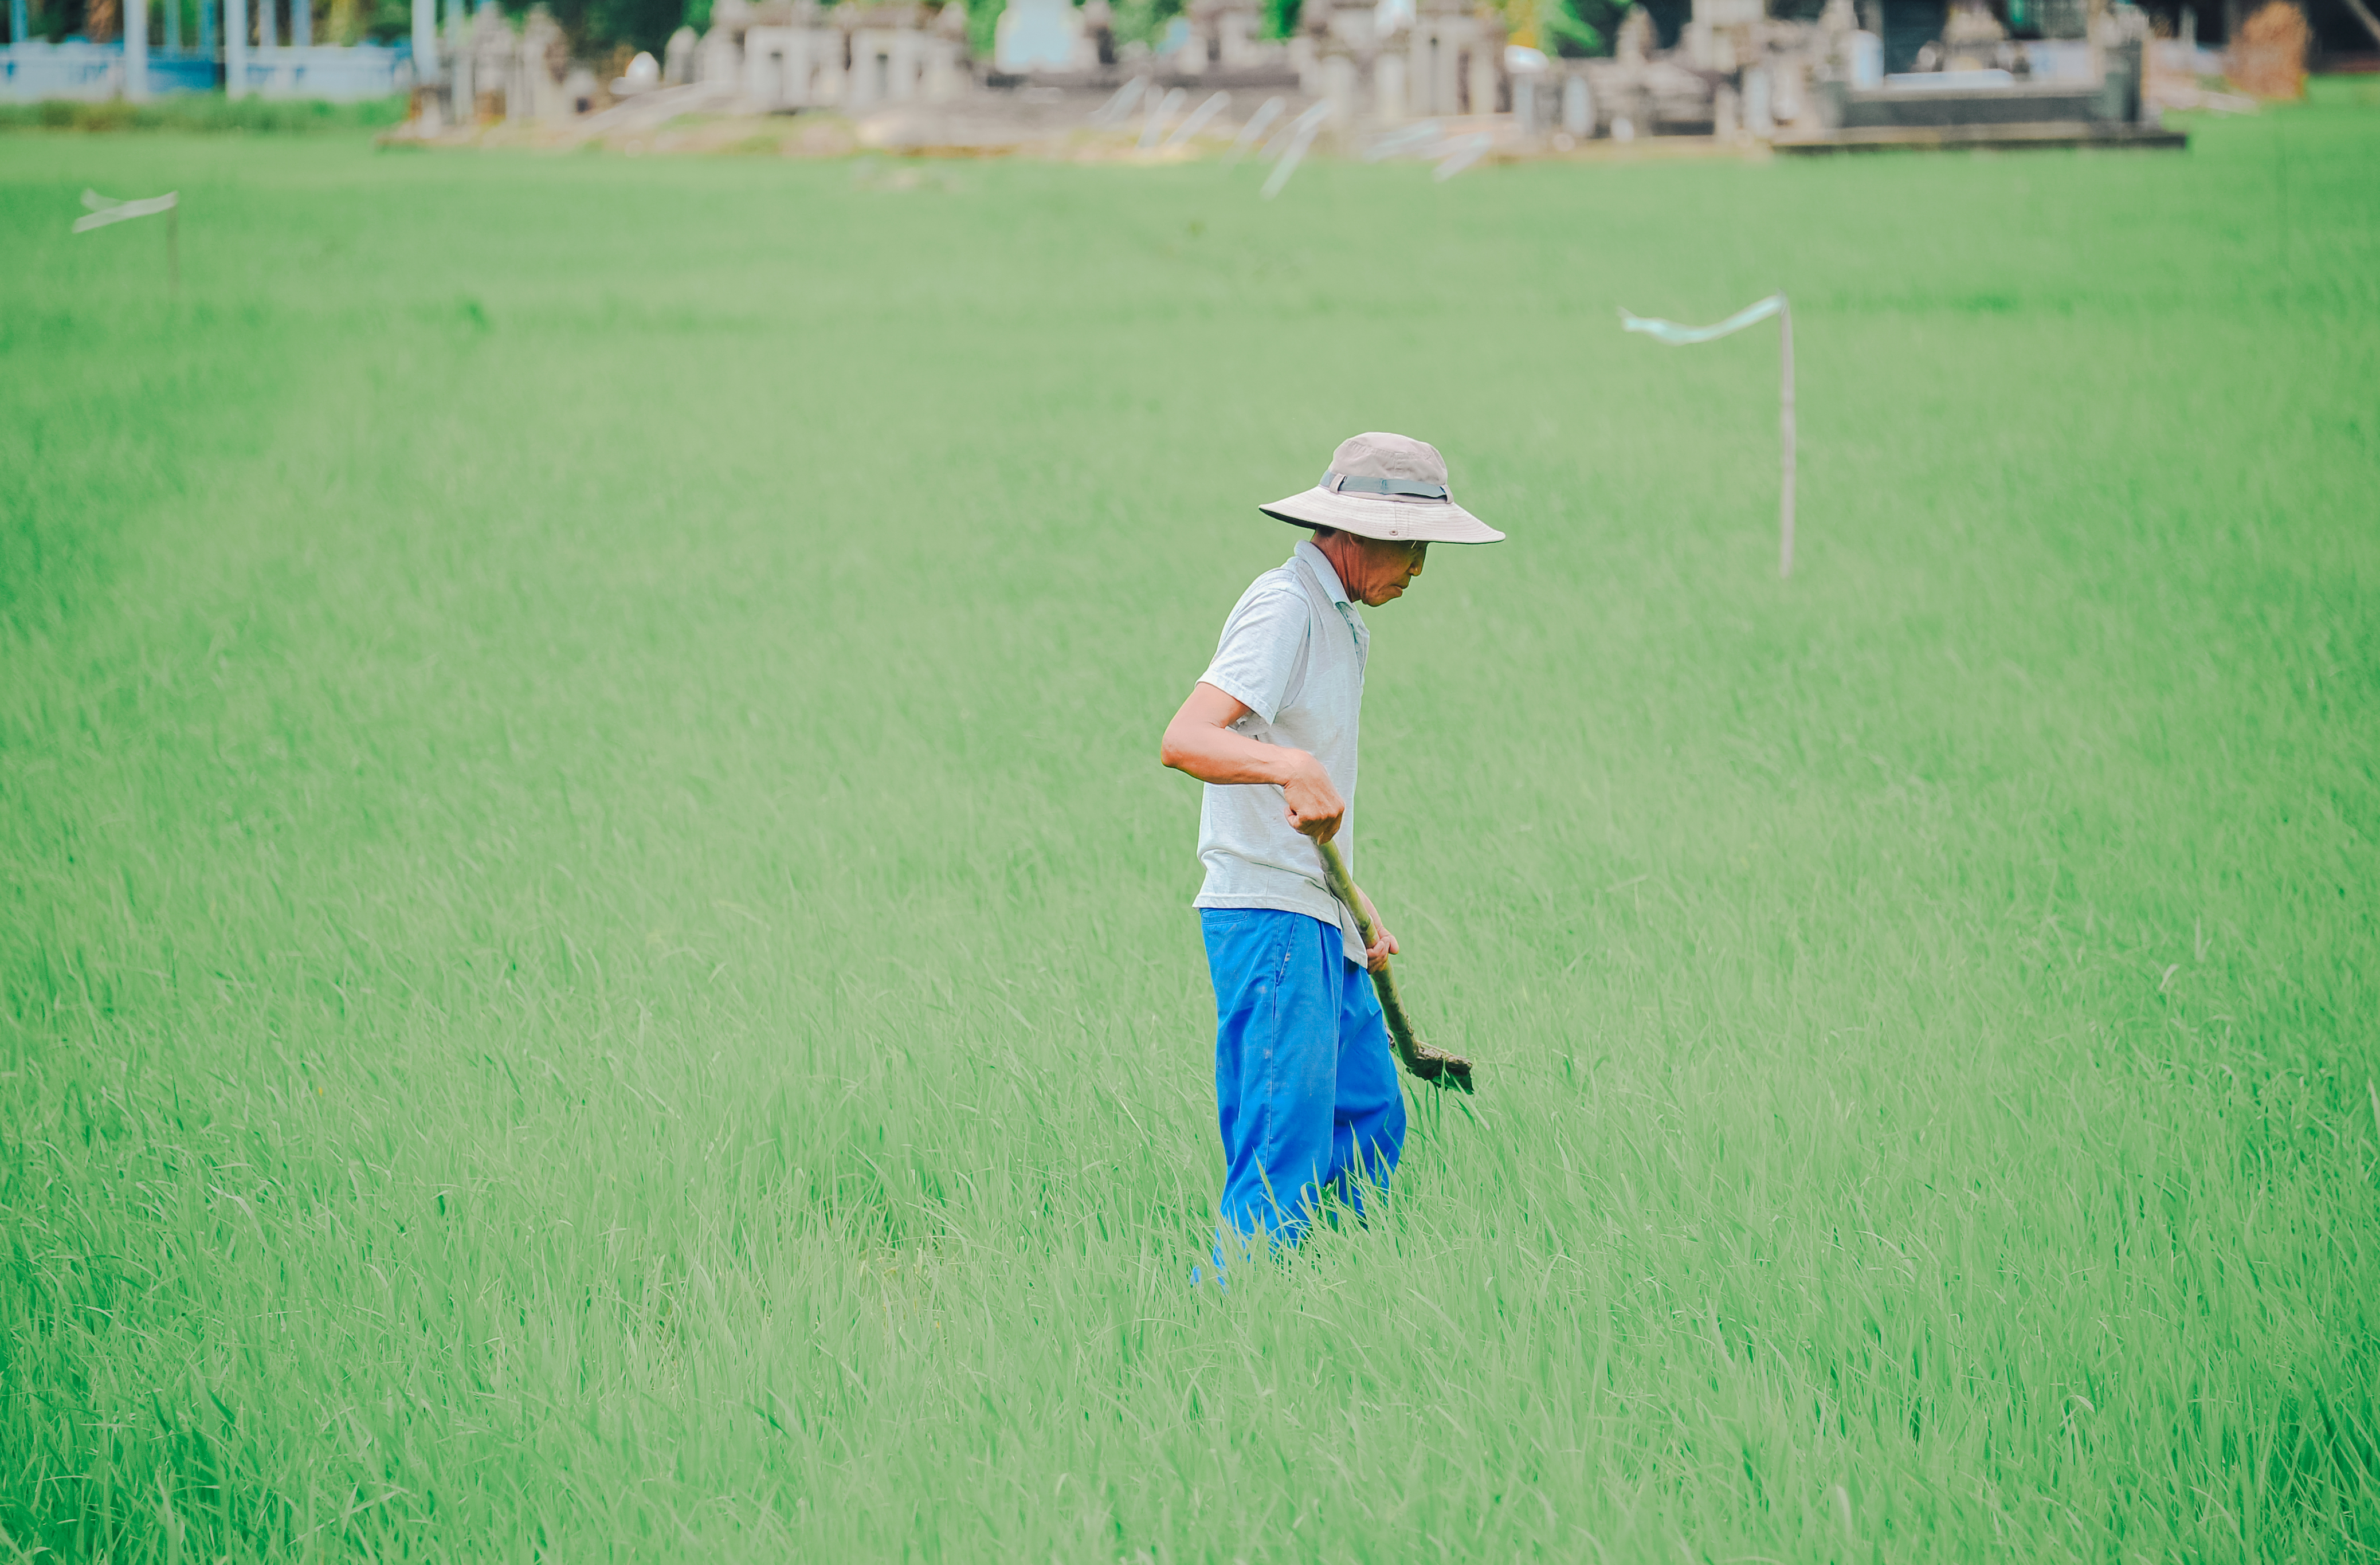
photography, wallpaper, portrait, landscape, cute, lovely, happy, alive, natural, beautiful, beauty, live, green, grassland, field, grass, paddy field, agriculture, pasture, grass family, plant, crop, lawn, farm, rural area, prairie, meadow, recreation, spring, fun, plain, tree, leisure